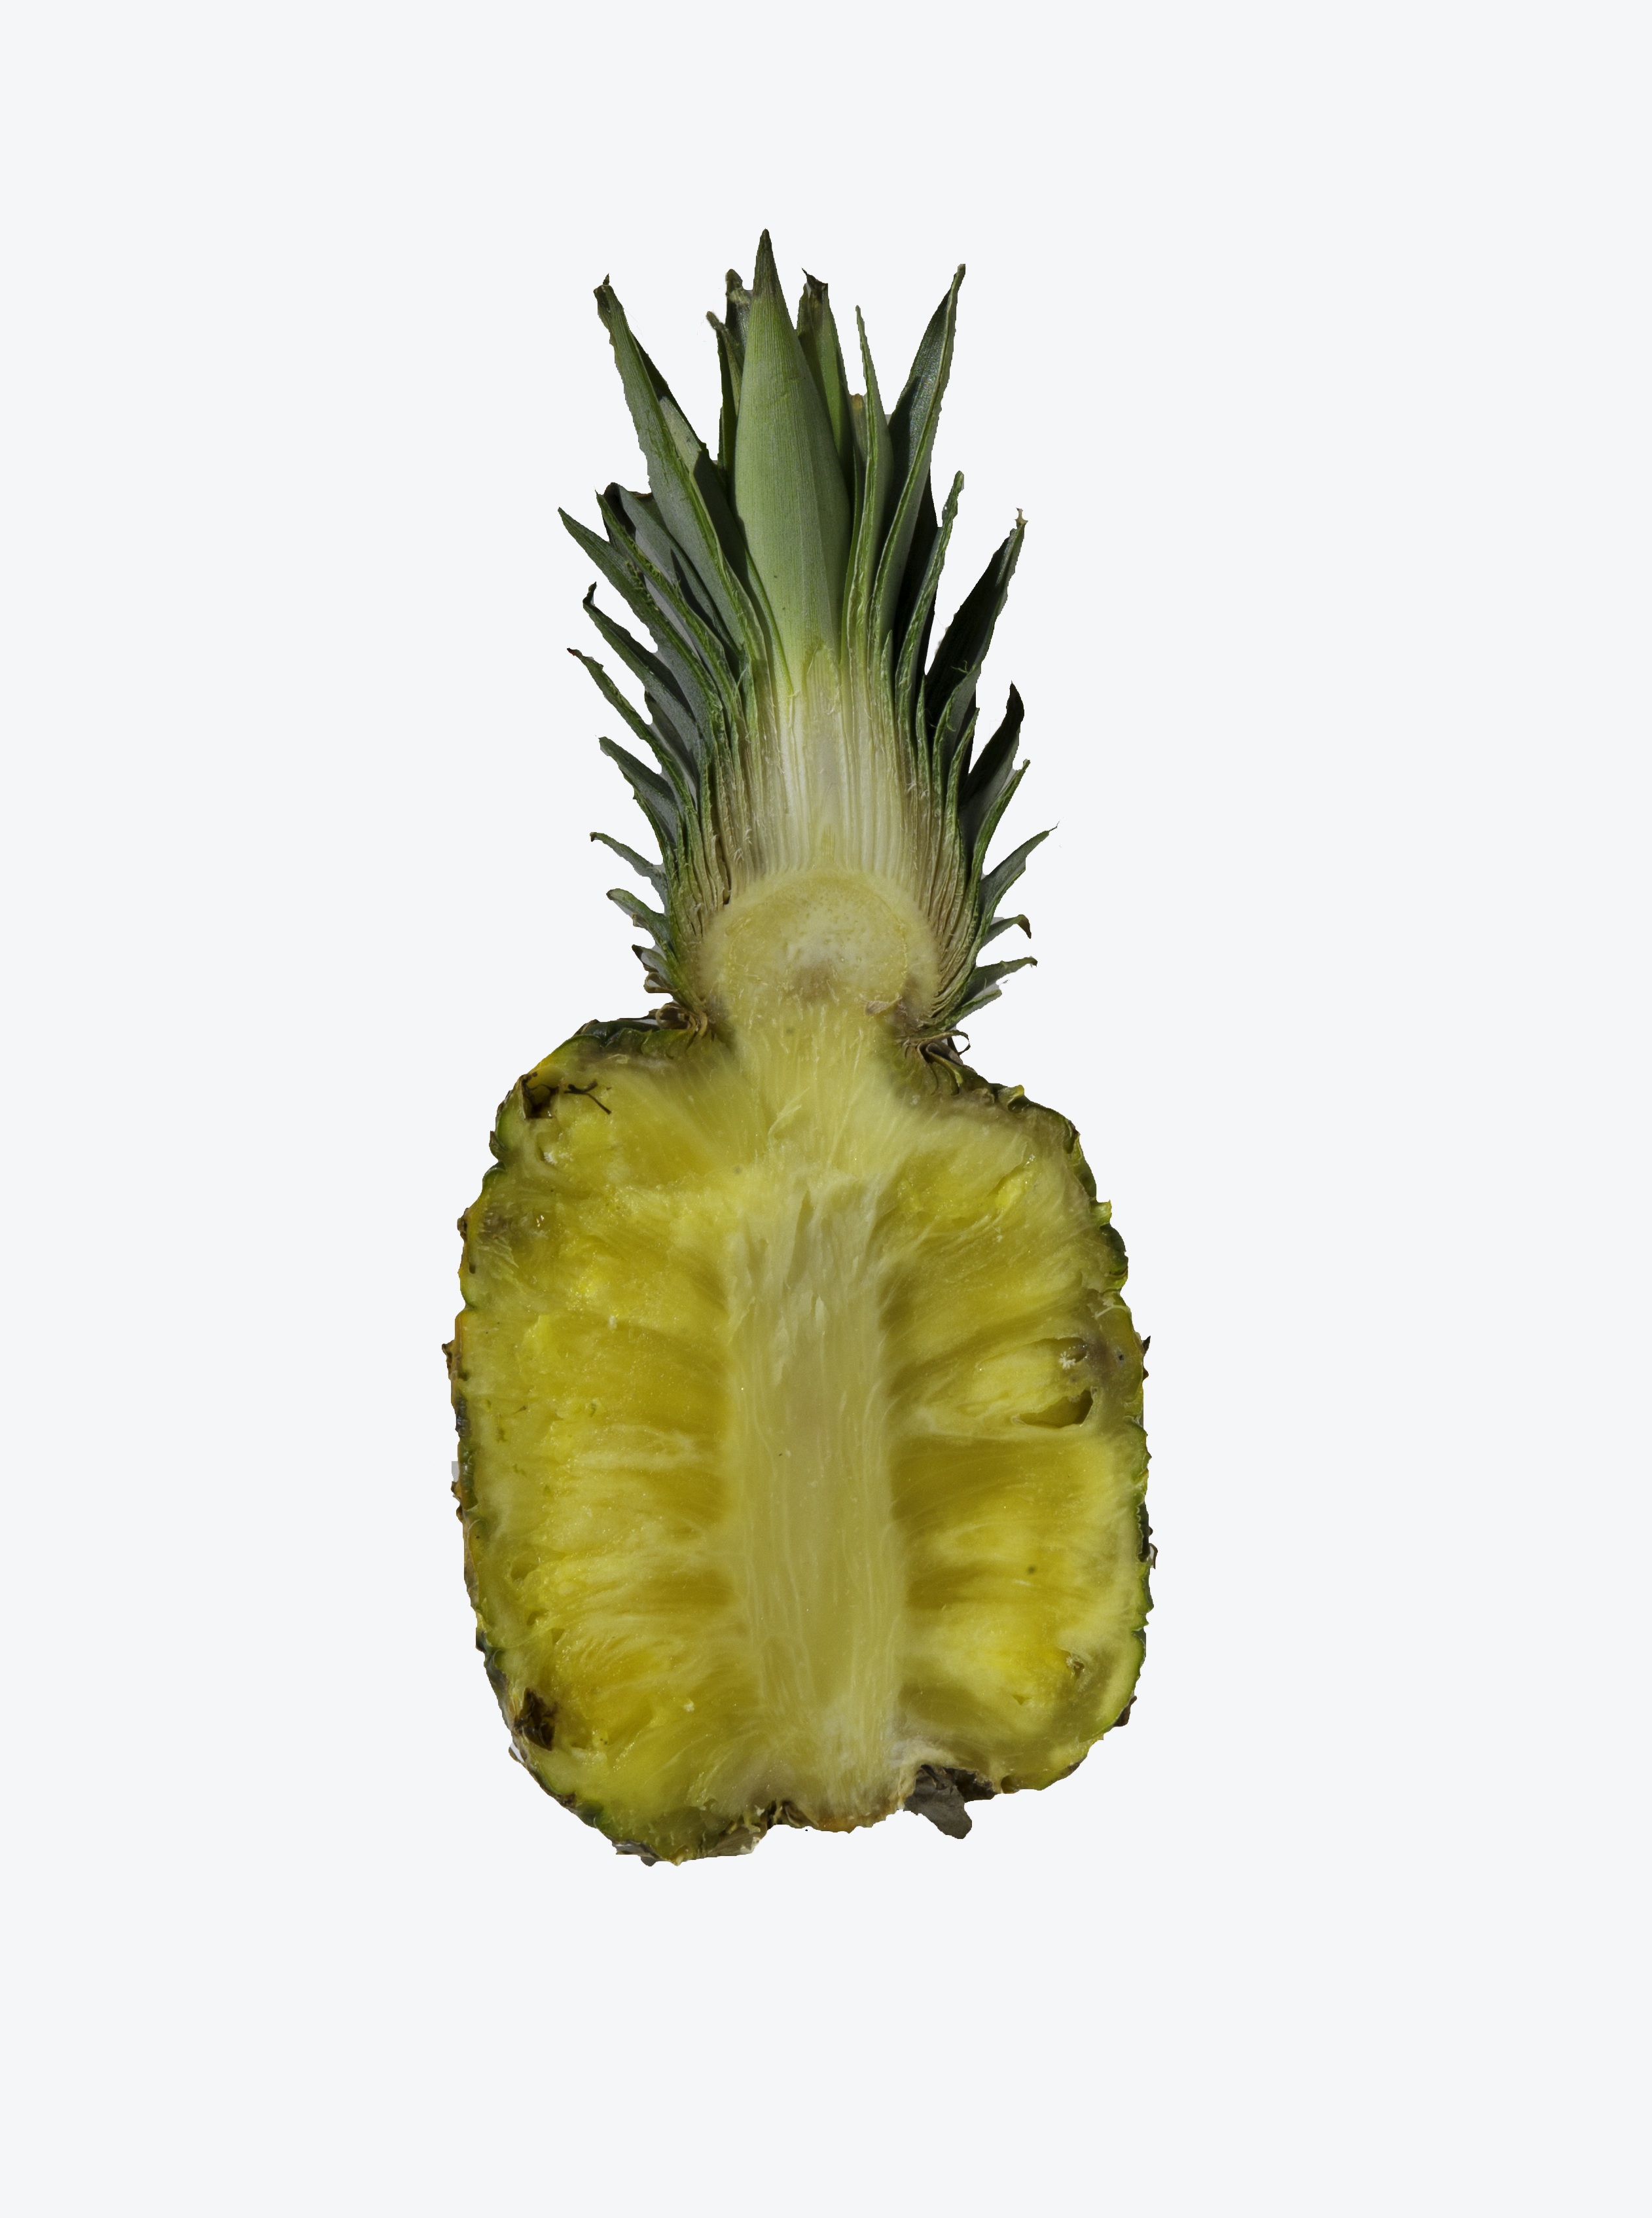
plant, fruit, food, produce, yellow, pineapple, flowering plant, ananas, bromeliaceae, land plant, banana family